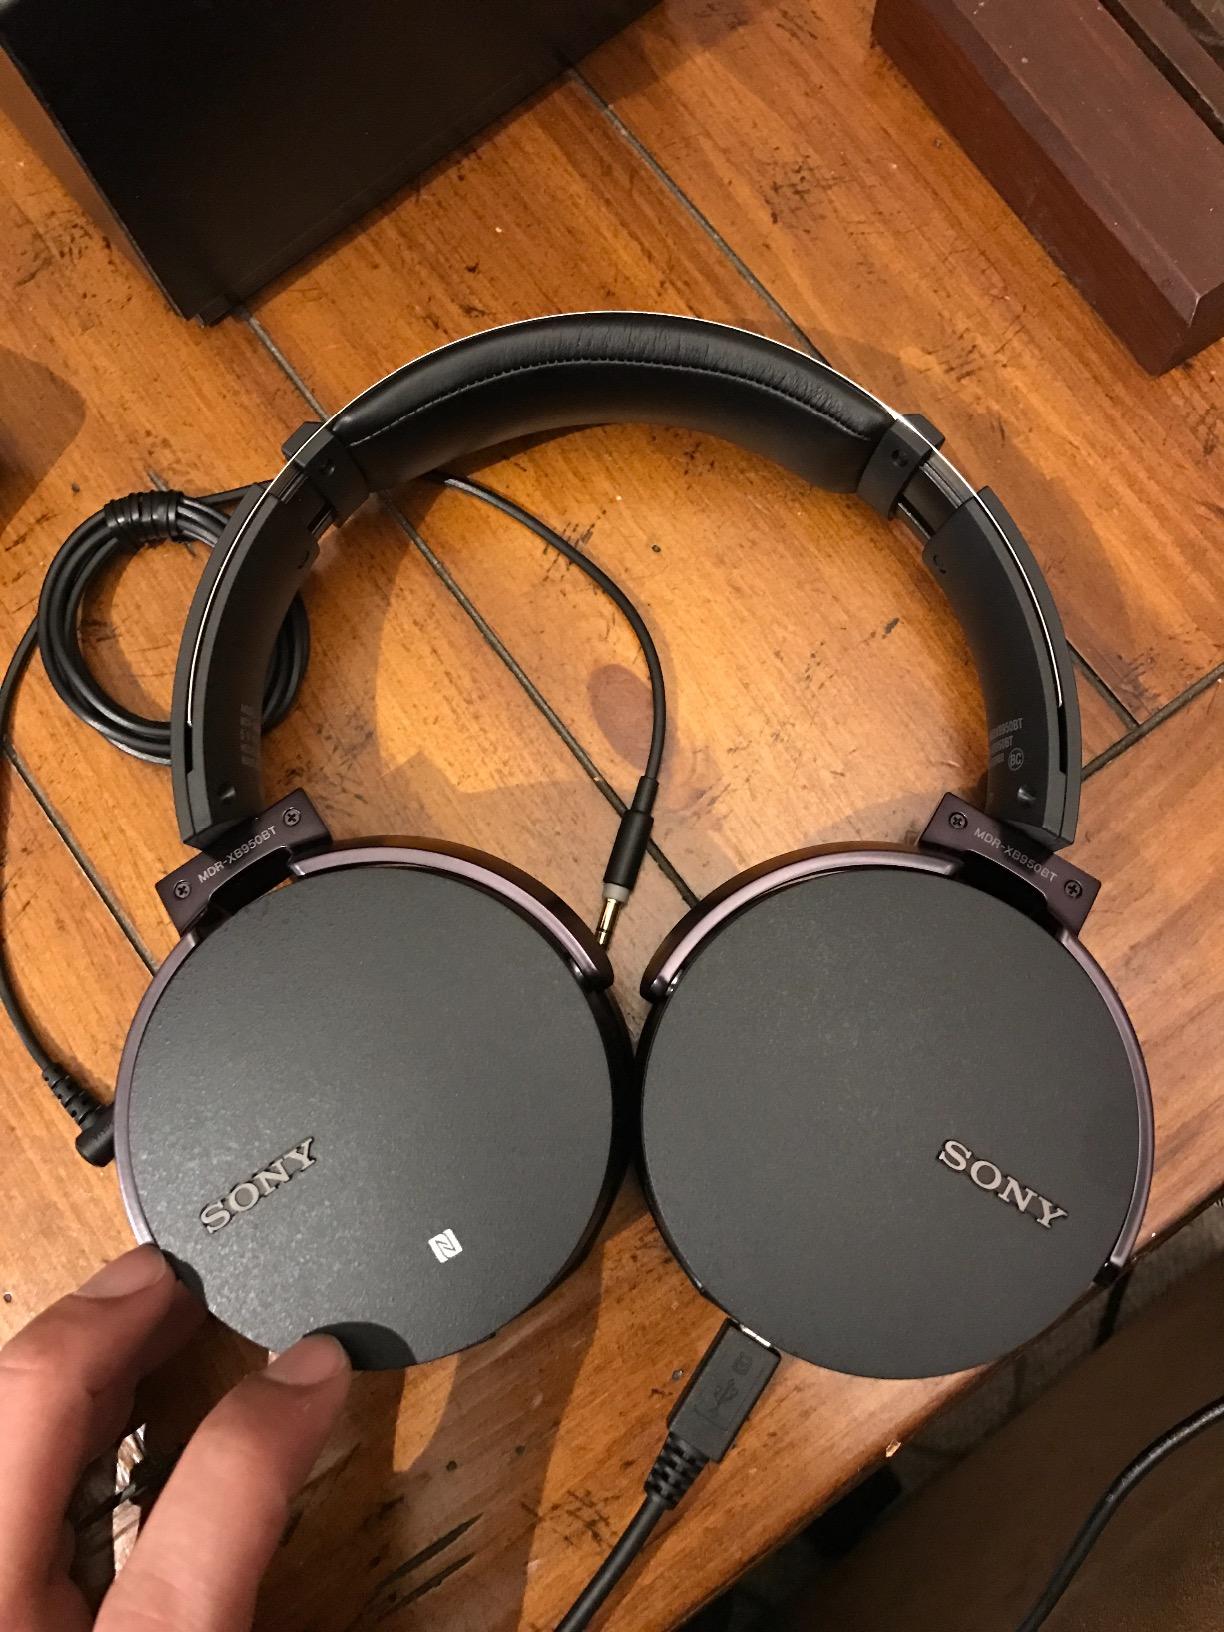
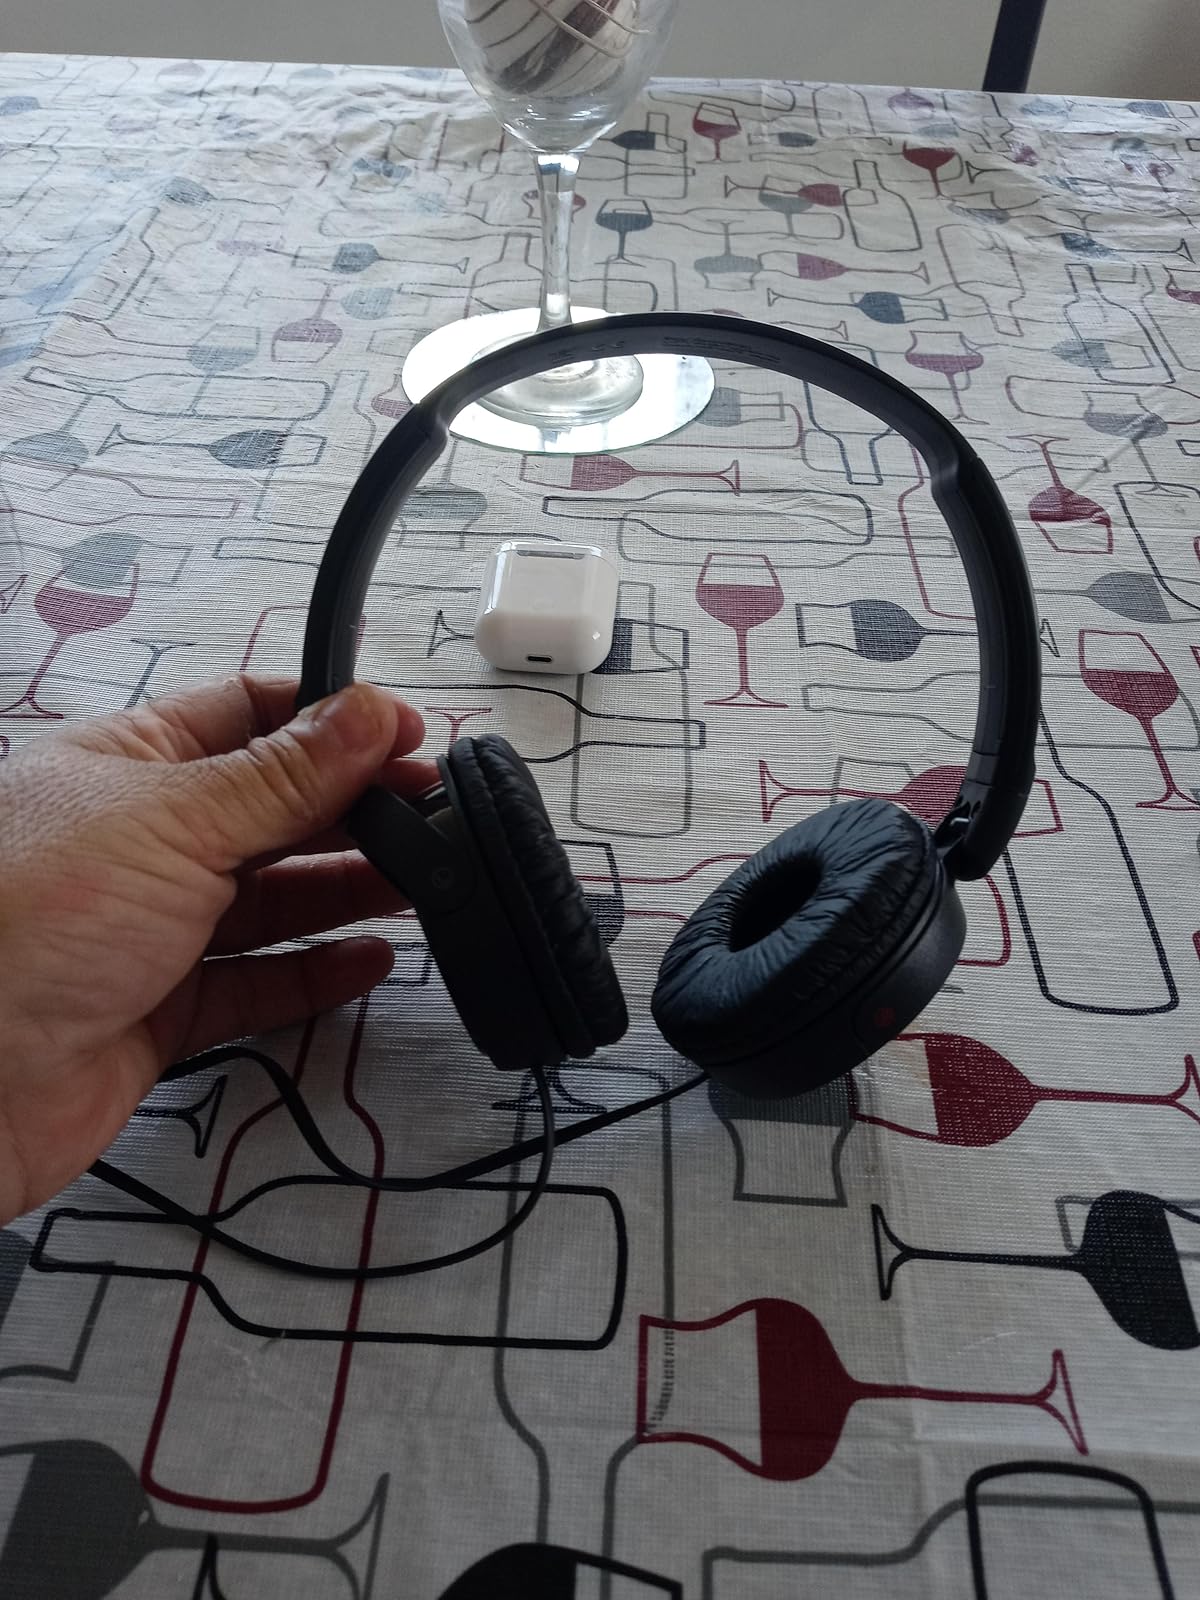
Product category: headphones
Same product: no